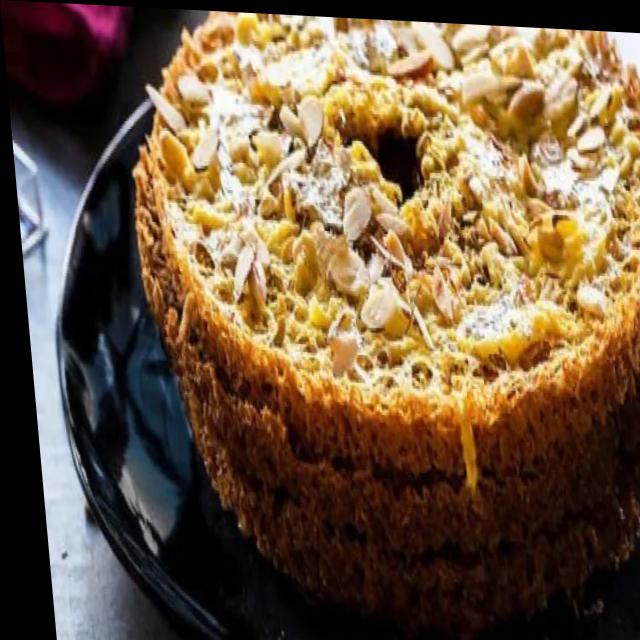
Dish: ghevar